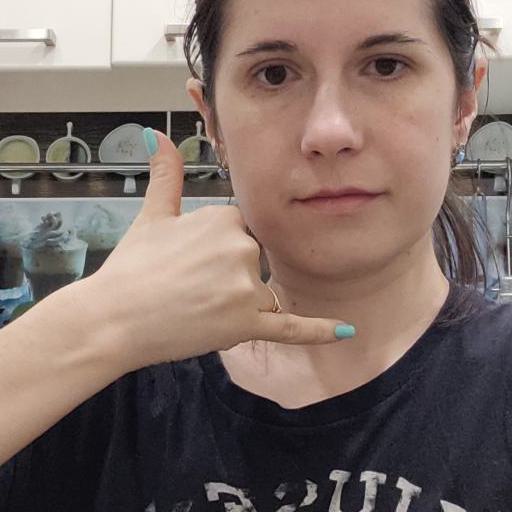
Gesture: call